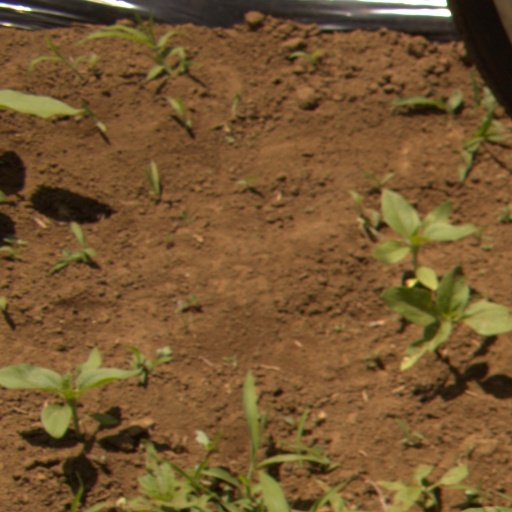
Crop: Jerusalem artichoke